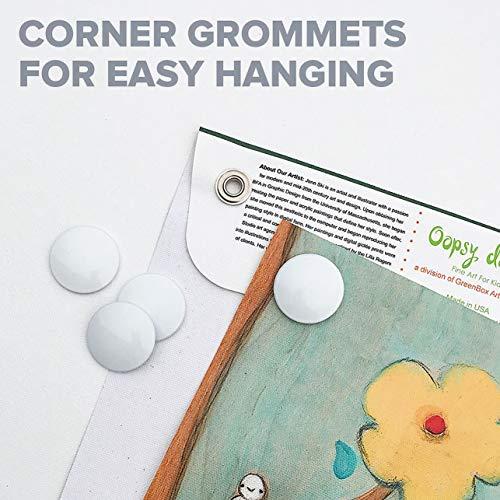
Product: Oopsy Daisy Birdie Family Growth Chart by Patchi Cancado, 12 by 42-Inch
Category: Baby Products | Nursery | Décor | Wall Décor | Growth Charts
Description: Grommets placed in the four corners make them easy to hang.
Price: $21.86